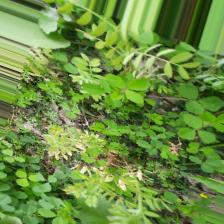
Label: Normal